John Ringling North

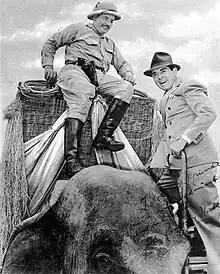
North (right) and Frank Buck

John Ringling North (August 14, 1903 – June 4, 1985) was the president and director of the Ringling Bros. and Barnum & Bailey Circus from 1937 to 1943 and again from 1947 to 1967.